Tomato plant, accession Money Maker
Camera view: tilt-top (135 deg); turntable rotation: 90 degrees
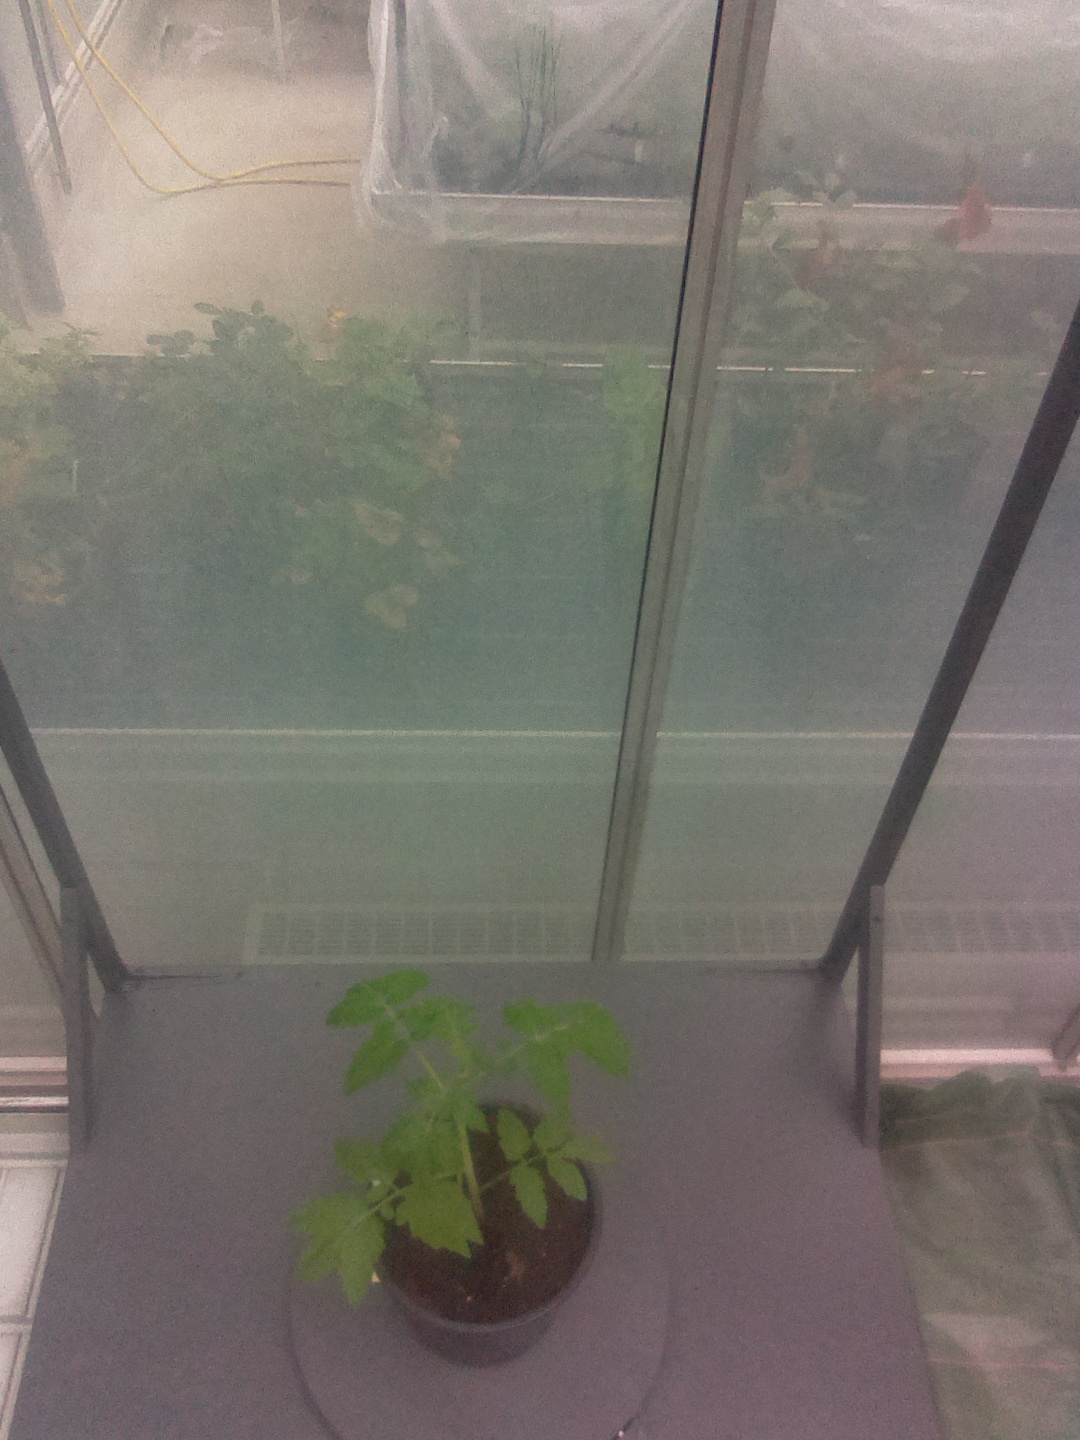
BBCH growth stage 13: 6 of true leaves visible